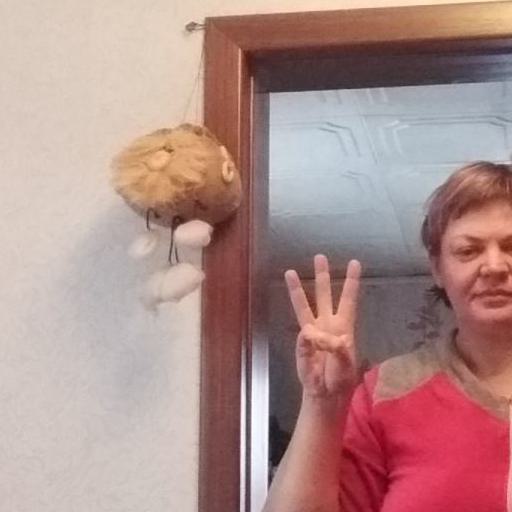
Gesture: three